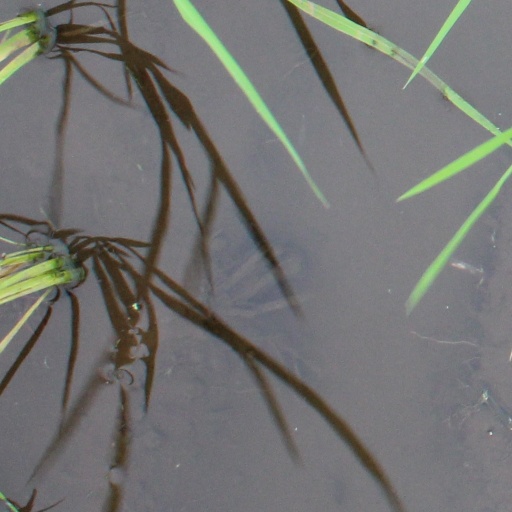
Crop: rice